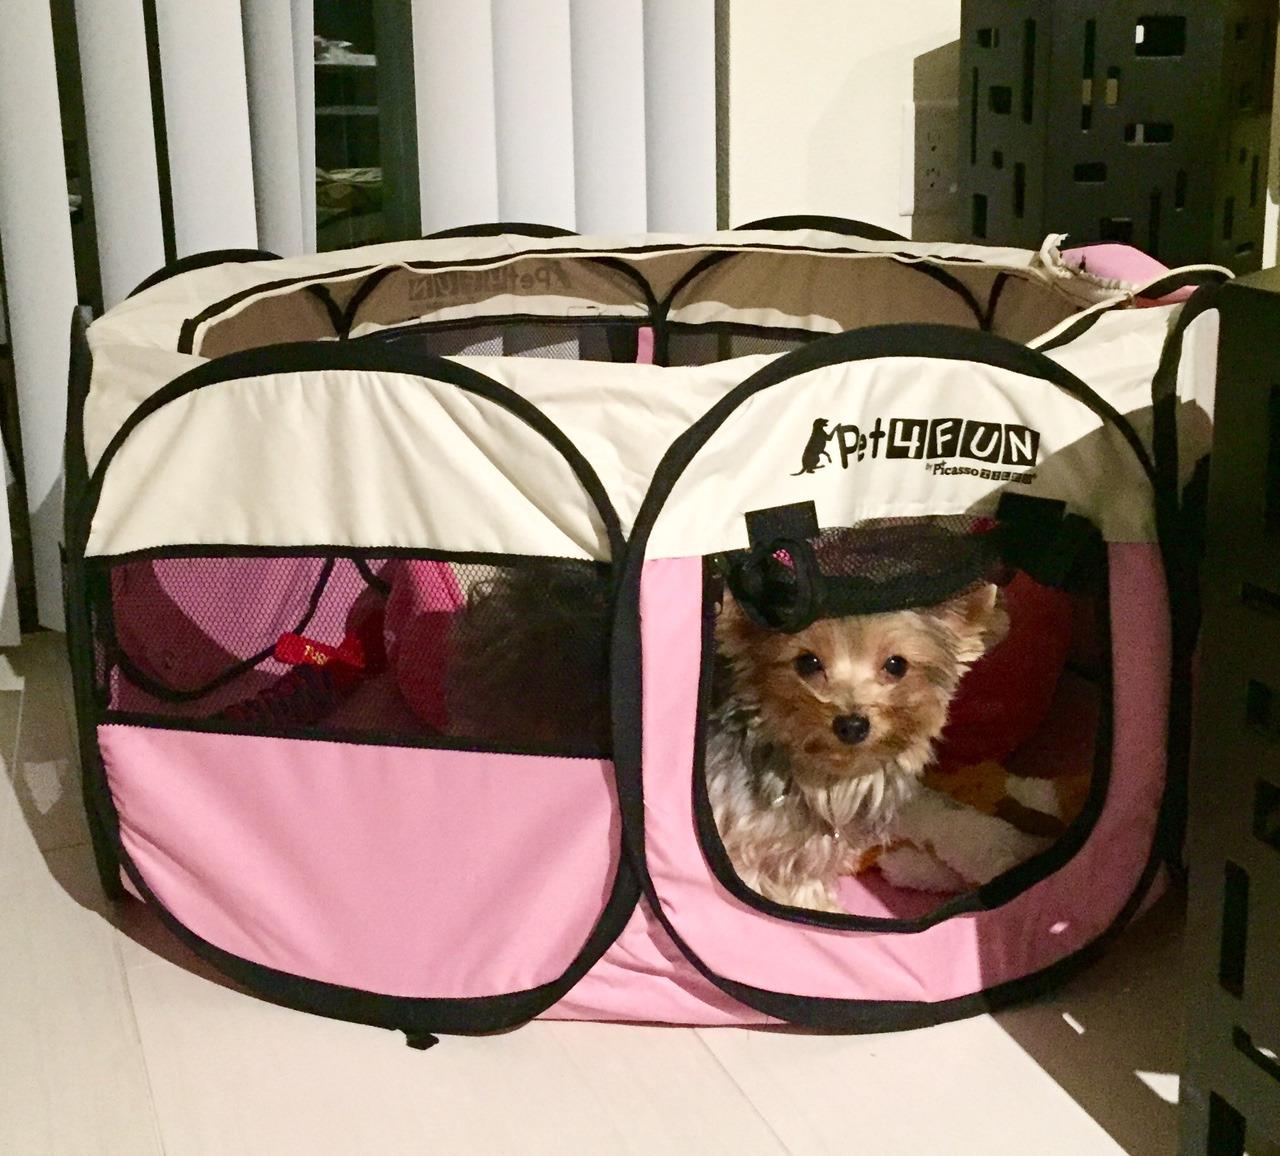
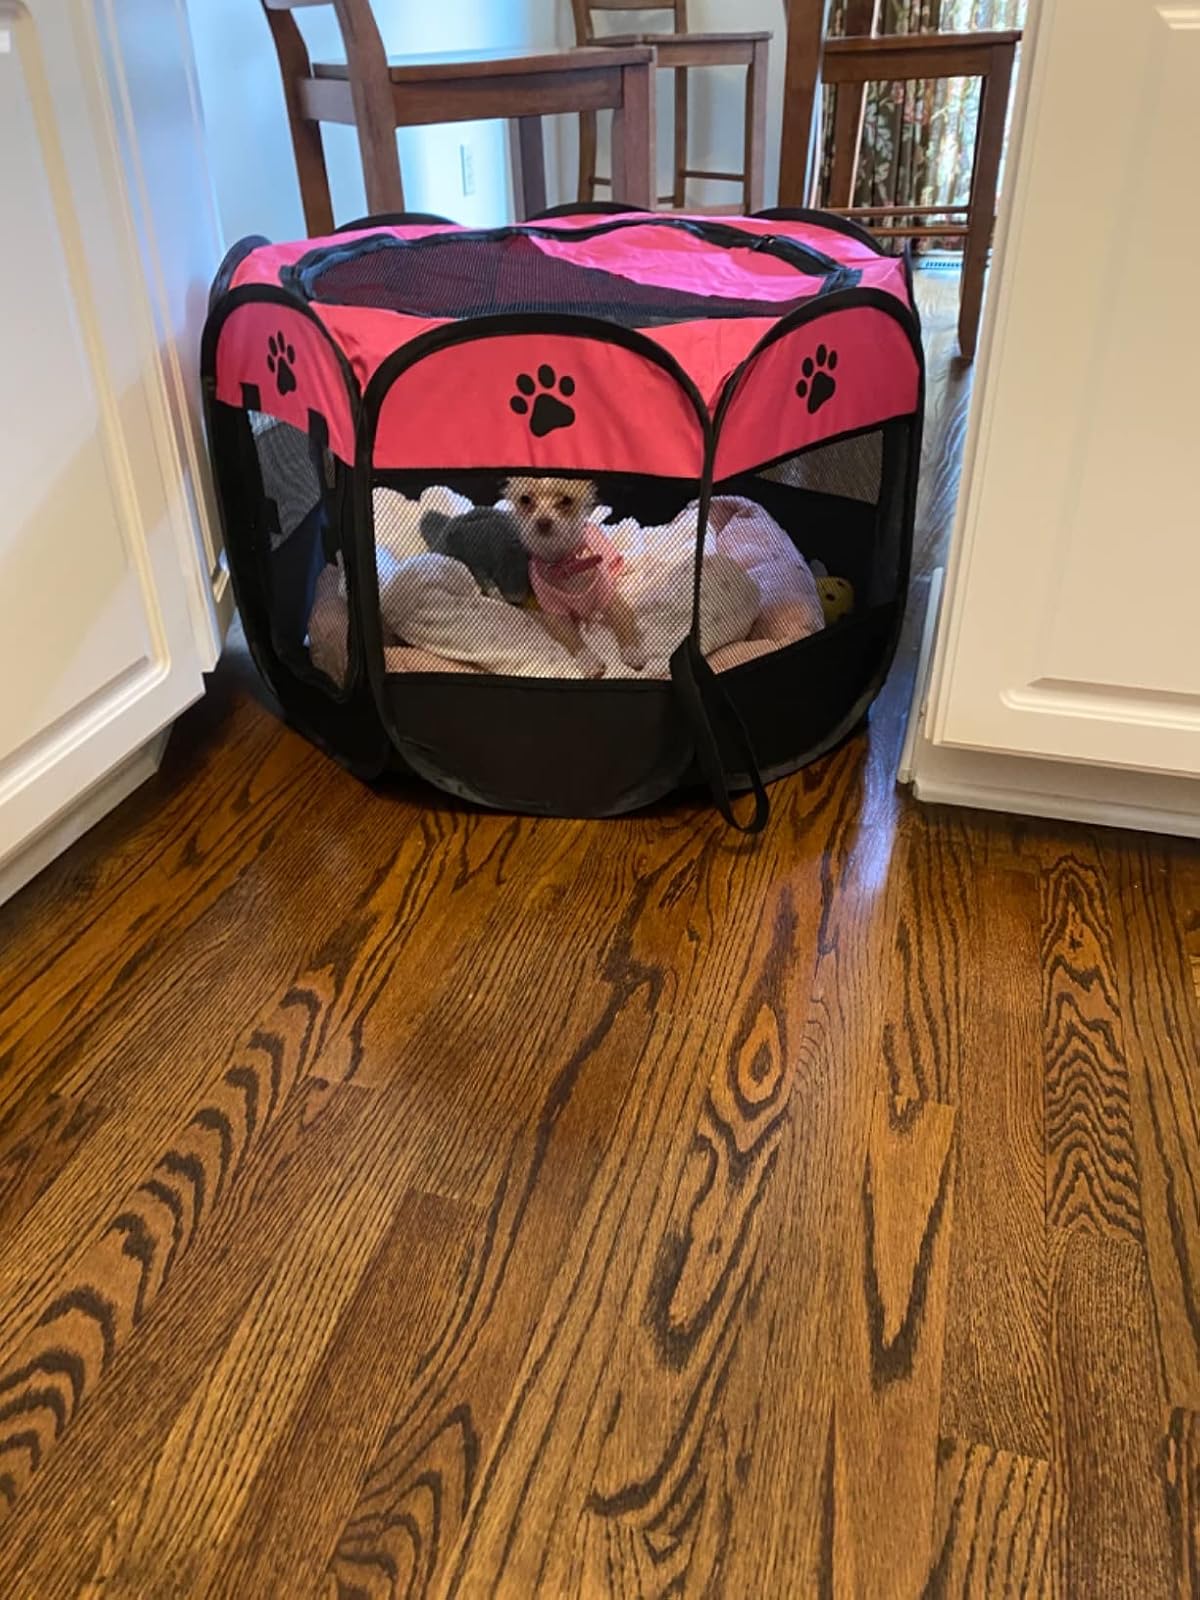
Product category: items_kennel
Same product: no